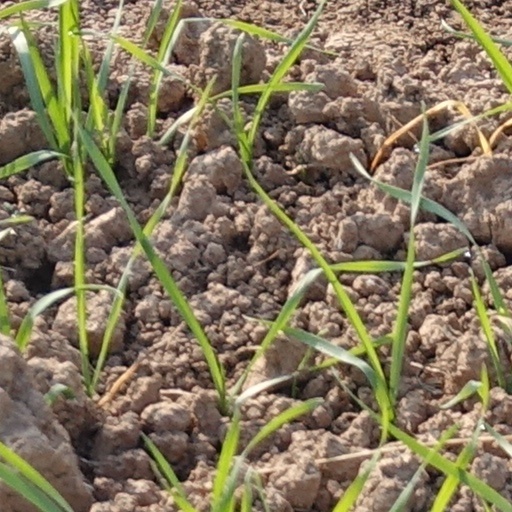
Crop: wheat